Choripán

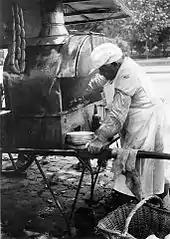
A "choripán" street vendor in Buenos Aires, 1925

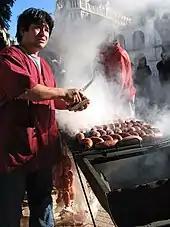
Street sale of "choripanes" in Plaza de Mayo, Buenos Aires, Argentina during a political rally. There are no permanent "choripán" sellers in Plaza de Mayo.

The Argentine "choripán" consists of a sausage made out of beef and pork, hot off the grill, split down the middle, and served on a roll. The "chorizo" may be used whole or cut in half lengthwise, in which case it is called a "mariposa" (butterfly). It is customary to add sauces on the bread, most likely "chimichurri".